Howard Hesseman

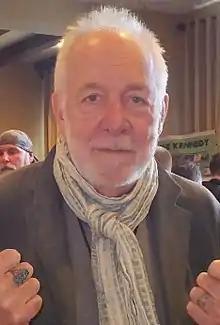
Hesseman in 2014

Howard Hesseman (February 27, 1940 – January 29, 2022) was an American actor known for his television roles as burned-out disc jockey Dr. Johnny Fever on "WKRP in Cincinnati" and the lead role of history teacher Charlie Moore on "Head of the Class". He appeared regularly on television and in film from the 1970s to 2010s, with his other noteworthy roles including Sam Royer (the husband of lead character Ann Romano) in the last two seasons of "One Day at a Time" and a supporting role as Captain Pete Lassard in the film "" (1985).